Fairlie locomotive

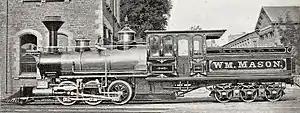
Mason Bogie steam locomotive "Wm. Mason". Builder's photo from 1874

In Russia, Fairlies were used on a gauge Imperial Linvy Railway between Tambov and Saratov (1871–1887) and on Surami Pass of the Transcaucasian Railway (from 1872). These locomotives, like the ones used in Mexico were an configuration. The first of them were built in England (Avonside Engine Company, Yorkshire Engine Company and Sharp, Stewart and Company), the second tranche were made by German factories (1879), the last – 17 for the Russian State Railways by the Kolomensky Works, Kolomna (1884) under licence. The largest locomotives weighed 90 tons and were oil-fired. In 1912 all Fairlies in Russia were included in "series F" and used until 1934, when the line through Surami pass was electrified.